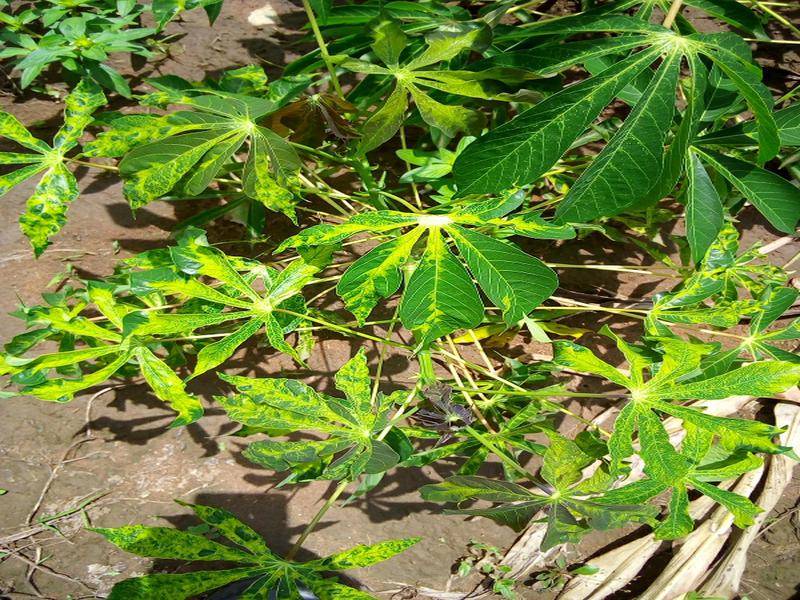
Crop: cassava
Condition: mosaic_disease